Mahmut Orhan

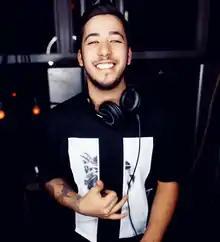
Mahmut Orhan (January 2018)

Mahmut Orhan (born 11 January 1993) is a Turkish DJ and record producer. He started working with music in Bursa at the age of 15 and eventually moved to Istanbul to work at a "Bebek" nightclub in 2011. He first experienced international success in 2015 with the instrumental song "Age of Emotions". One year later, his song "Feel" featuring Turkish singer and songwriter Sena Şener appeared on charts in Greece, Germany, Poland and Romania, among others. The song reached number one position on musical platform iTunes. In 2017, Mahmut released a remix of "Game of Thrones" and the song "Save Me" with Romanian singer Eneli, both of which gained significant success. In June 2018, he released a remix album titled "One". The lead single, "6 Days", a remix of Colonel Bagshot's "Six Day War", reached number one in many countries, such as Greece, Serbia, Romania and Bulgaria. Orhan has been part of some of the world's leading electronic music festivals, such as Exit Festival in Serbia and Untold Festival in Romania.